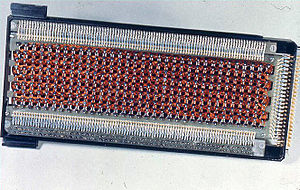
Core rope memory / Opbygning og funktion
Rope memory fra en Apollo Guidance Computer
Core rope memory er en form for lager til en computer, der er beslægtet med ferritkernelageret, men alligevel meget forskelligt. Core rope memory er karakteriseret ved kun at kunne læses, indholdet kan ikke ændres. Indholdet, de enkelte bit, er omhyggeligt ”syet” ind i rækker af ferritkerner, der fungerer som transformatorer. Core rope memory er altså en form for ROM-hukommelse. De enkelte ferritkerner kan benyttes i adskillige ord, man lader en ny adresseledning gå igennem eller forbi den samme række af ferritkerne, hvorved data kan pakkes meget tættere end i et ferritkernelager. Der spares altså plads og vægt.